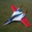
Label: airplane